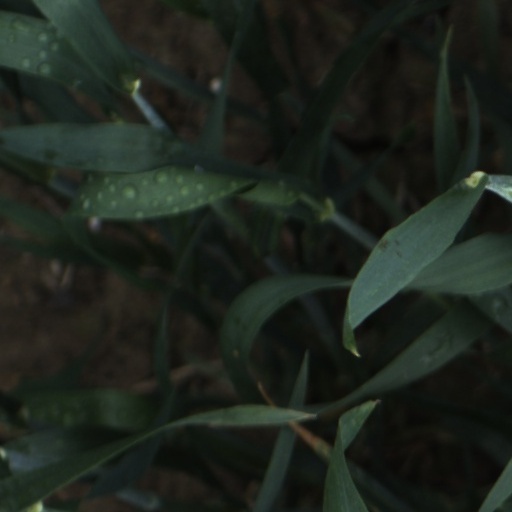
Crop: wheat